Kali NetHunter

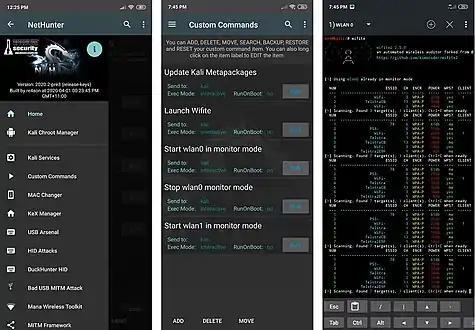
NetHunter App for advanced attack modes showcasing a wifi monitoring attack using the internal wlan0 interface

Kali Nethunter has an applications store based on a fork of F-Droid with telemetry completely removed. The store has about 42 applications (2021).